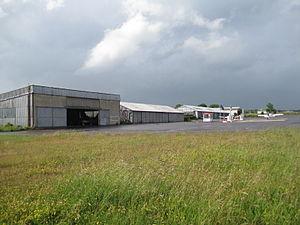
Aérodrome de Dijon-Darois
L’aérodrome de Dijon - Darois est un aérodrome ouvert à la circulation aérienne publique, situé sur la commune de Darois à 10 km au nord-ouest de Dijon en Côte-d'Or.
Darois est une commune française située dans le département de la Côte-d'Or en région Bourgogne-Franche-Comté, où se trouvent l'aérodrome de Dijon-Darois et la société Robin Aircraft.